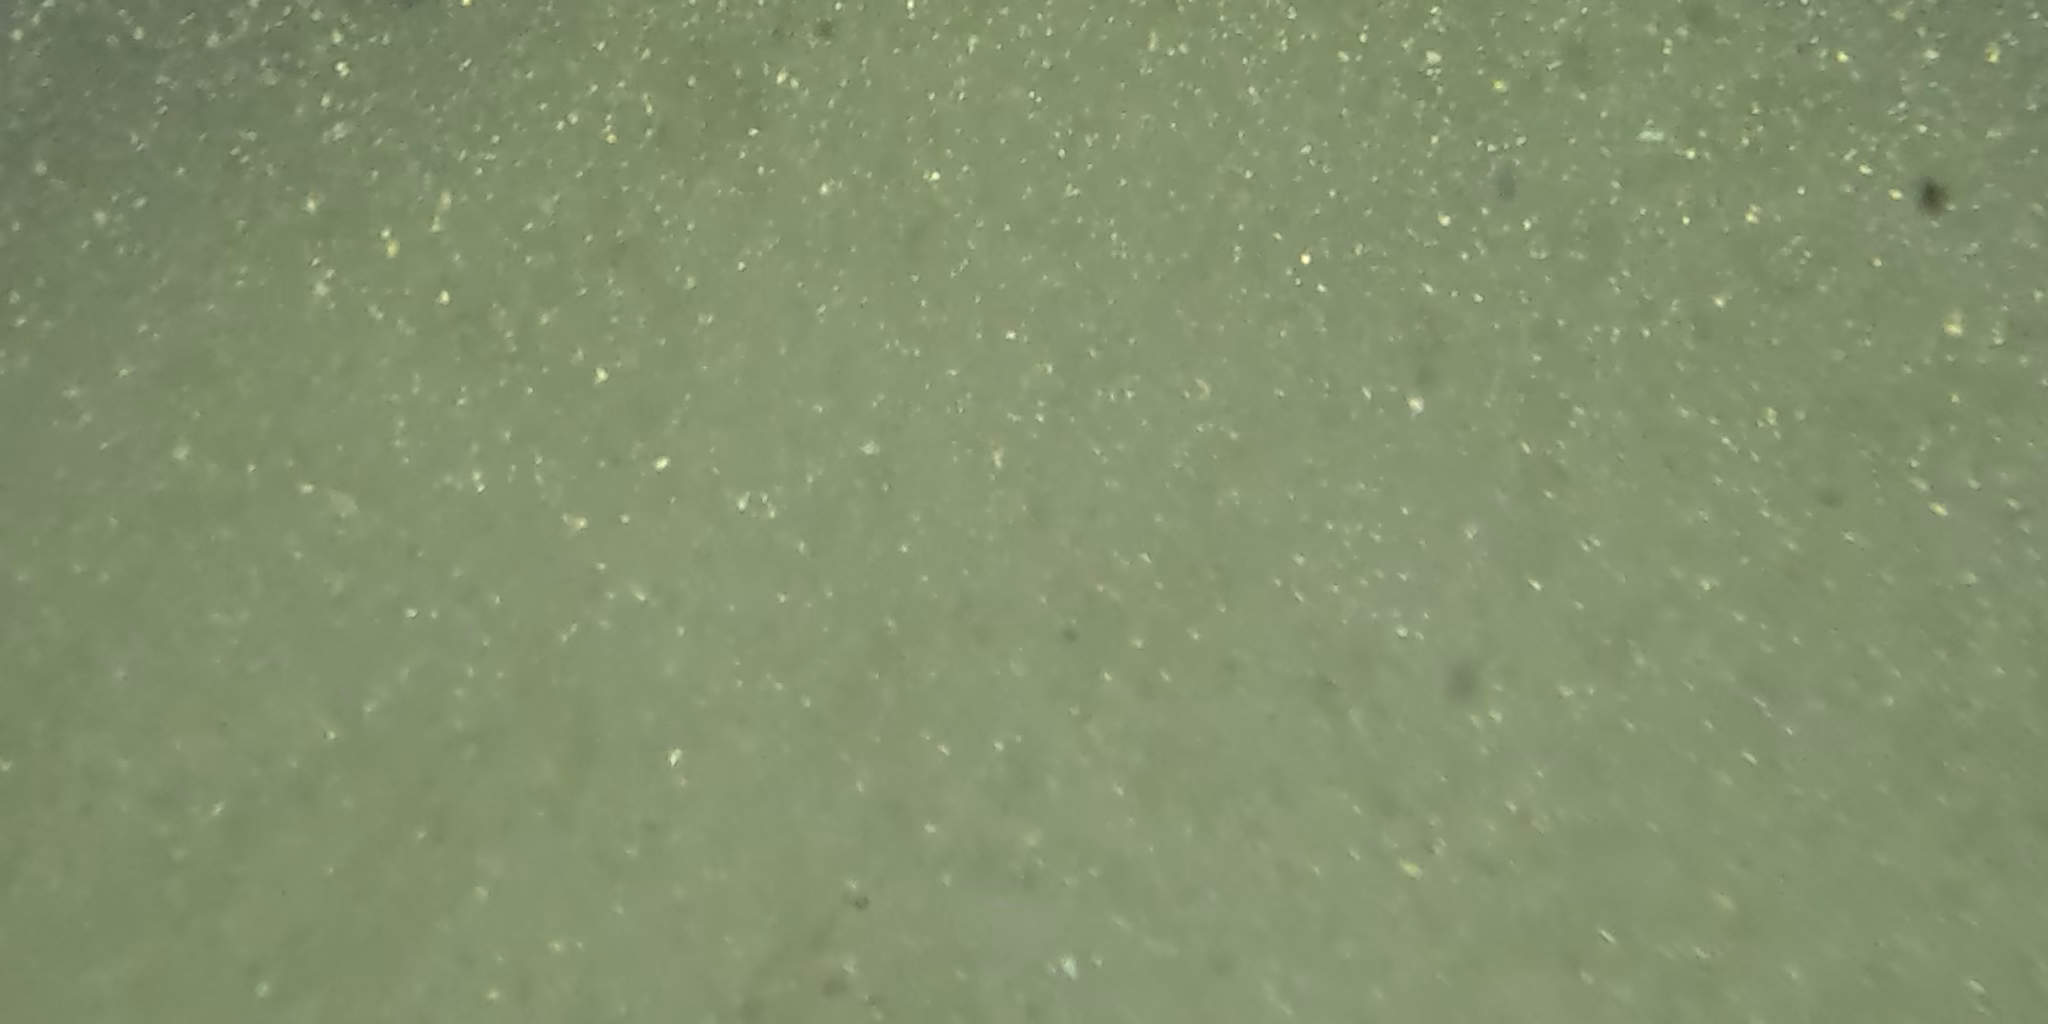
Seabed habitat: sand